Northrop F-5

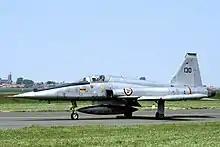
Norwegian Air Force F-5A

In the mid-1960s, the Royal Netherlands Air Force (RNLAF) recognized its fleet of F-84F fighter-bombers and T-33 trainers was in need of replacement. A deal was made with Canadair to produce modified versions of their license-built CF-5A single-seater and CF-5D twin-seater, which were given the designation NF-5A and NF-5B respectively. The NF-5 differed from the CF-5 mainly in having maneuvering flaps, a radar altimeter and a roller map display. Later modifications included the addition of chaff/flare dispensers and a radar warning system.